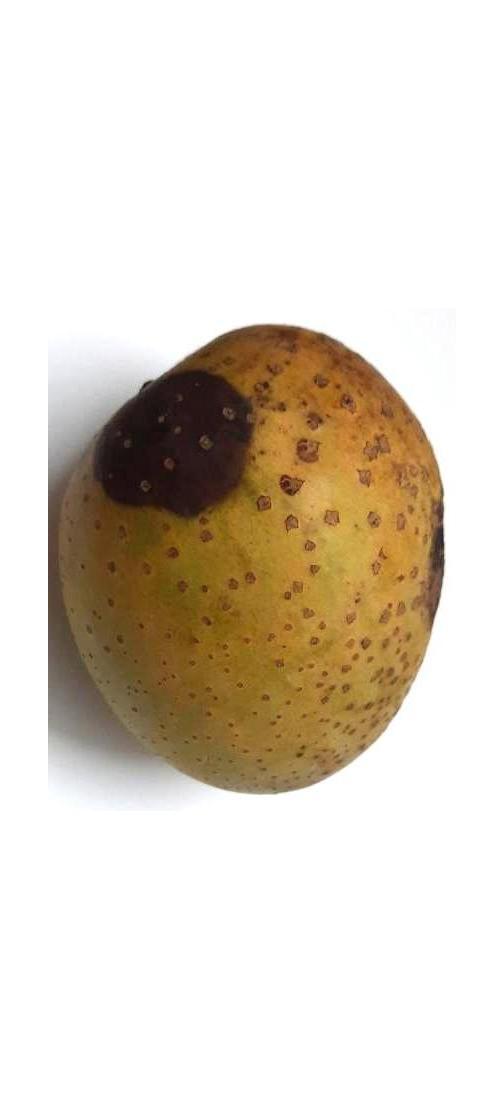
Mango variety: Gourmoti